Battle of the Nijmegen salient

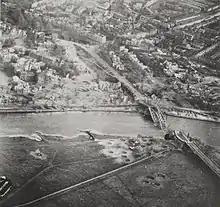
Aerial view of Arnhem showing the road bridge which had been destroyed on 7 October by Allied bombers

By the early hours of 5 October the 43rd Wessex handed over their positions to the 506th Parachute Infantry Regiment of the US 101st Airborne Division brought up from Eindhoven – they had no heavy artillery themselves but were supported by British artillery units, the 43rd Wessex anti-tank and mortar platoons, elements of the Duke of Cornwall Light Infantry, as well as the divisional reserve. One of the most difficult handovers was with the 1st Dorsets near Driel who were under a continual bombardment and in close proximity with the 116th Panzer Division. That evening another German attack reached the wooded area west of the embankment, and part of this force infiltrated between 'C' and 'D' Coys. After bitter fighting the Germans were thrown back losing some 36 POWs before the Dorsets under great difficulty handing over to the Americans. During the handover the 101st Airborne's commander, Major General Maxwell Taylor, was injured in the backside.